Beagle 2

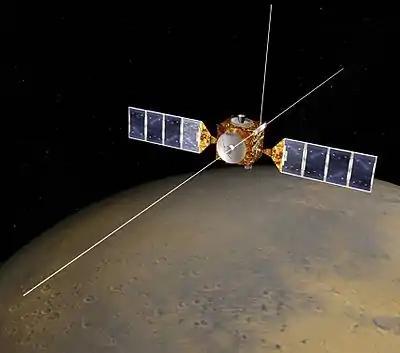
"Beagle 2" launched with "Mars Express" and was released near Mars a few days prior to its landing, after a multi-month long journey from Earth. "Mars Express" entered Mars orbit and has remained active ever since (as of 04 January 2023).

"Beagle 2" has a robotic arm known as the Payload Adjustable Workbench (PAW) that was designed to be extended after landing. The arm is long when fully extended, and it can reach about to the nearest rocks. The PAW contains a pair of stereoscopic cameras, a microscope with a 6-micrometre resolution, a Mössbauer spectrometer, an X-ray spectrometer, a drill for collecting rock samples and a spot lamp.